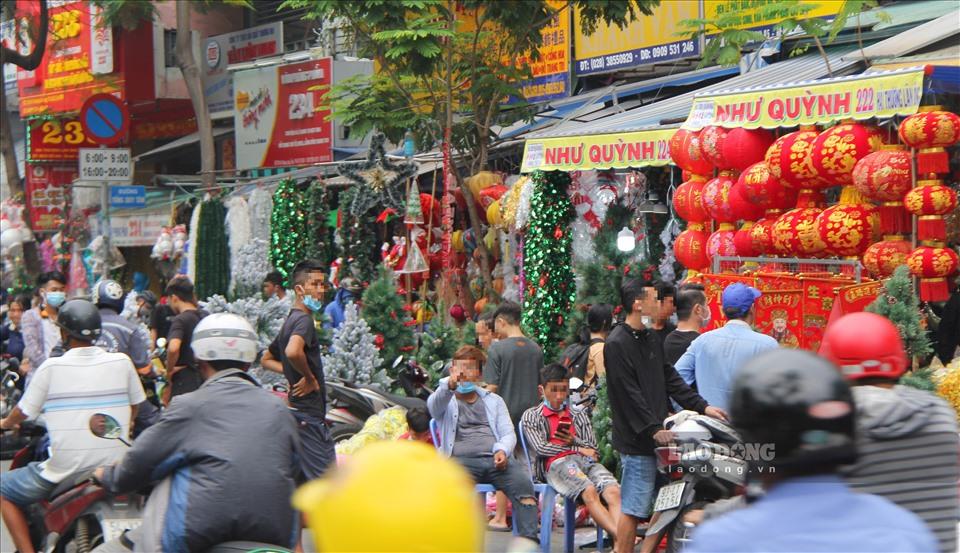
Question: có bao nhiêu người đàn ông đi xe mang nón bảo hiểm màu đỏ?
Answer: có một người đàn ông mang nón bảo hiểm màu đỏ